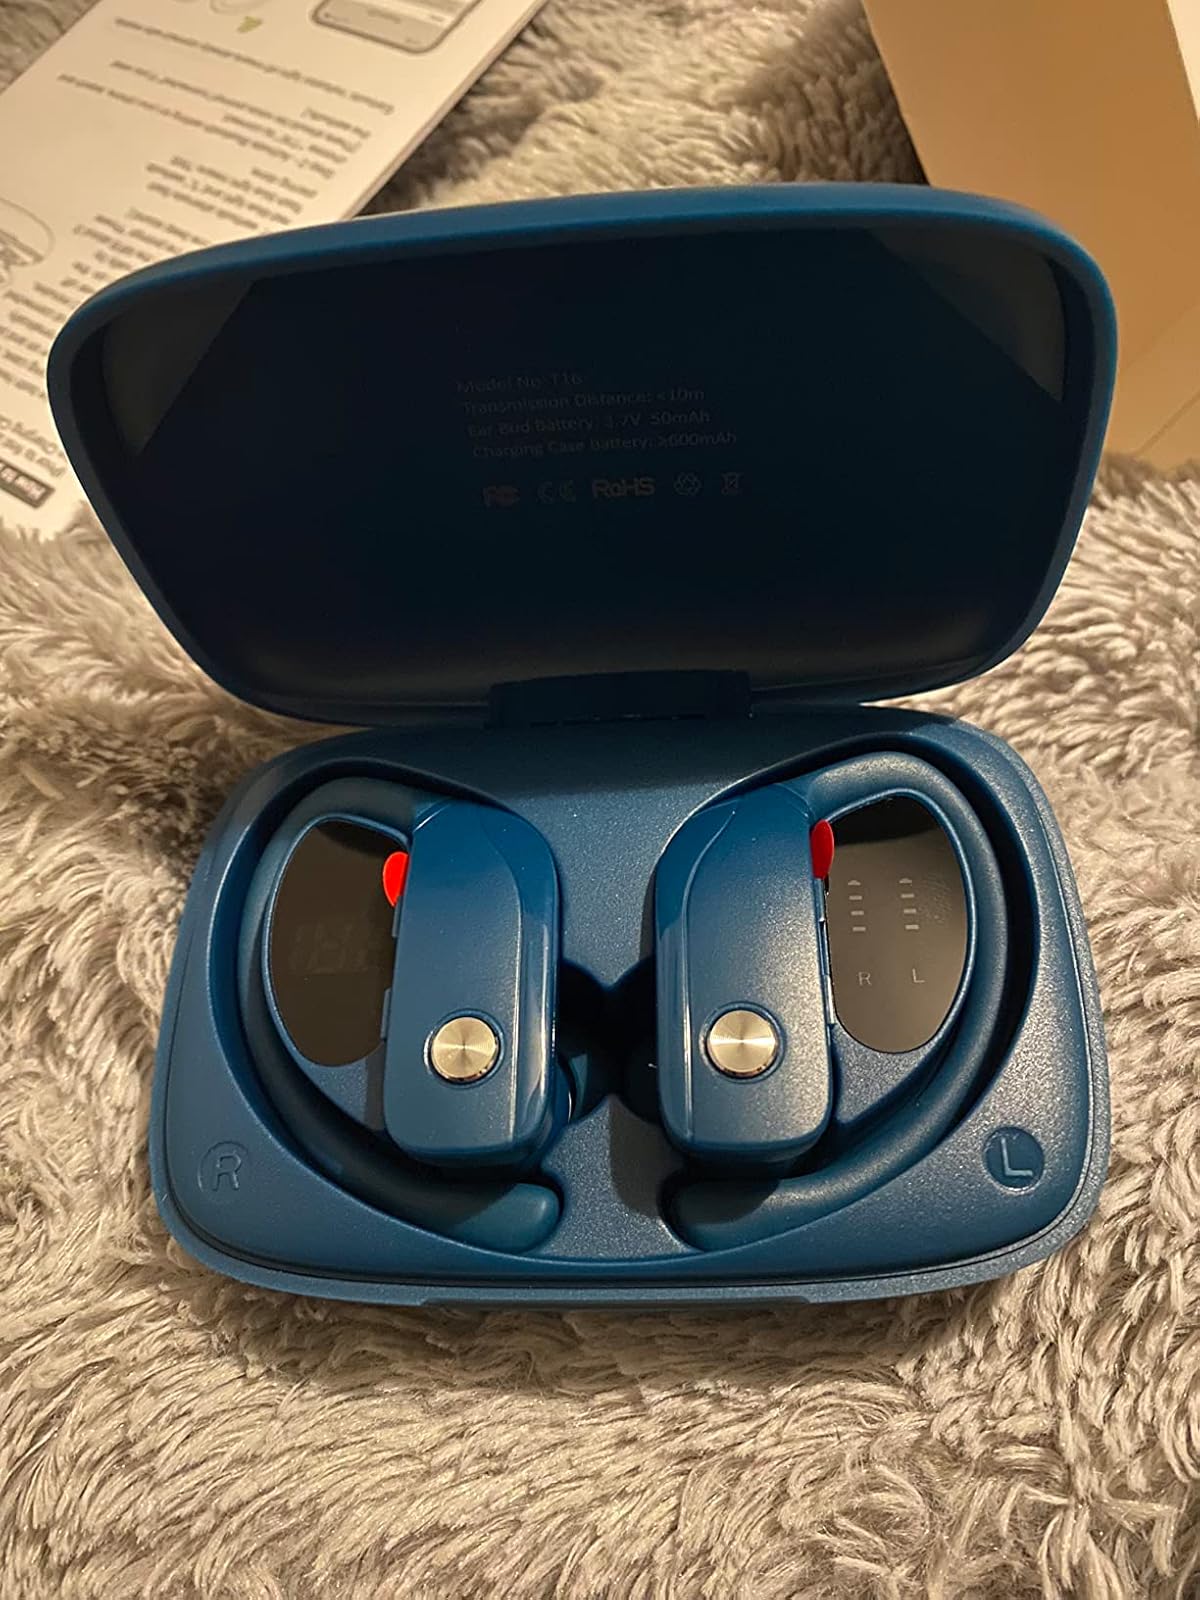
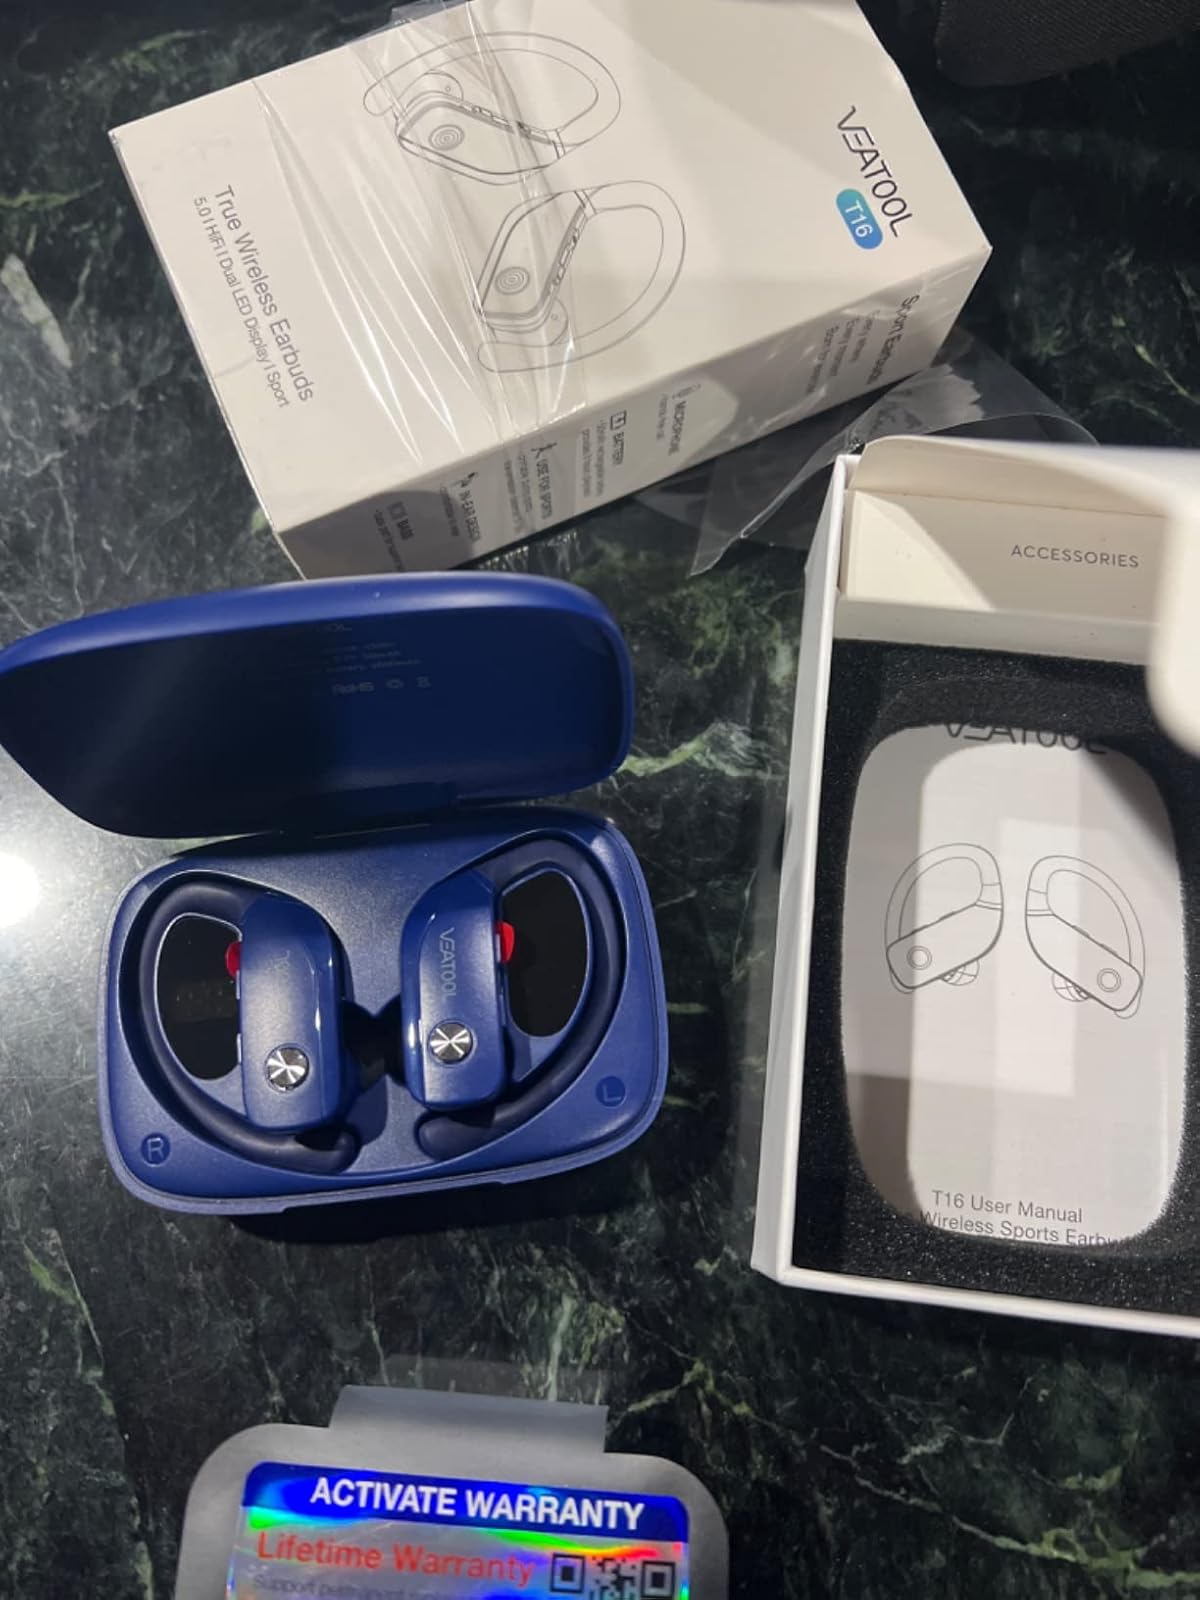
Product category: earbuds
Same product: no